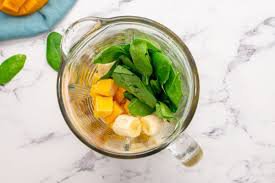
Label: Mango